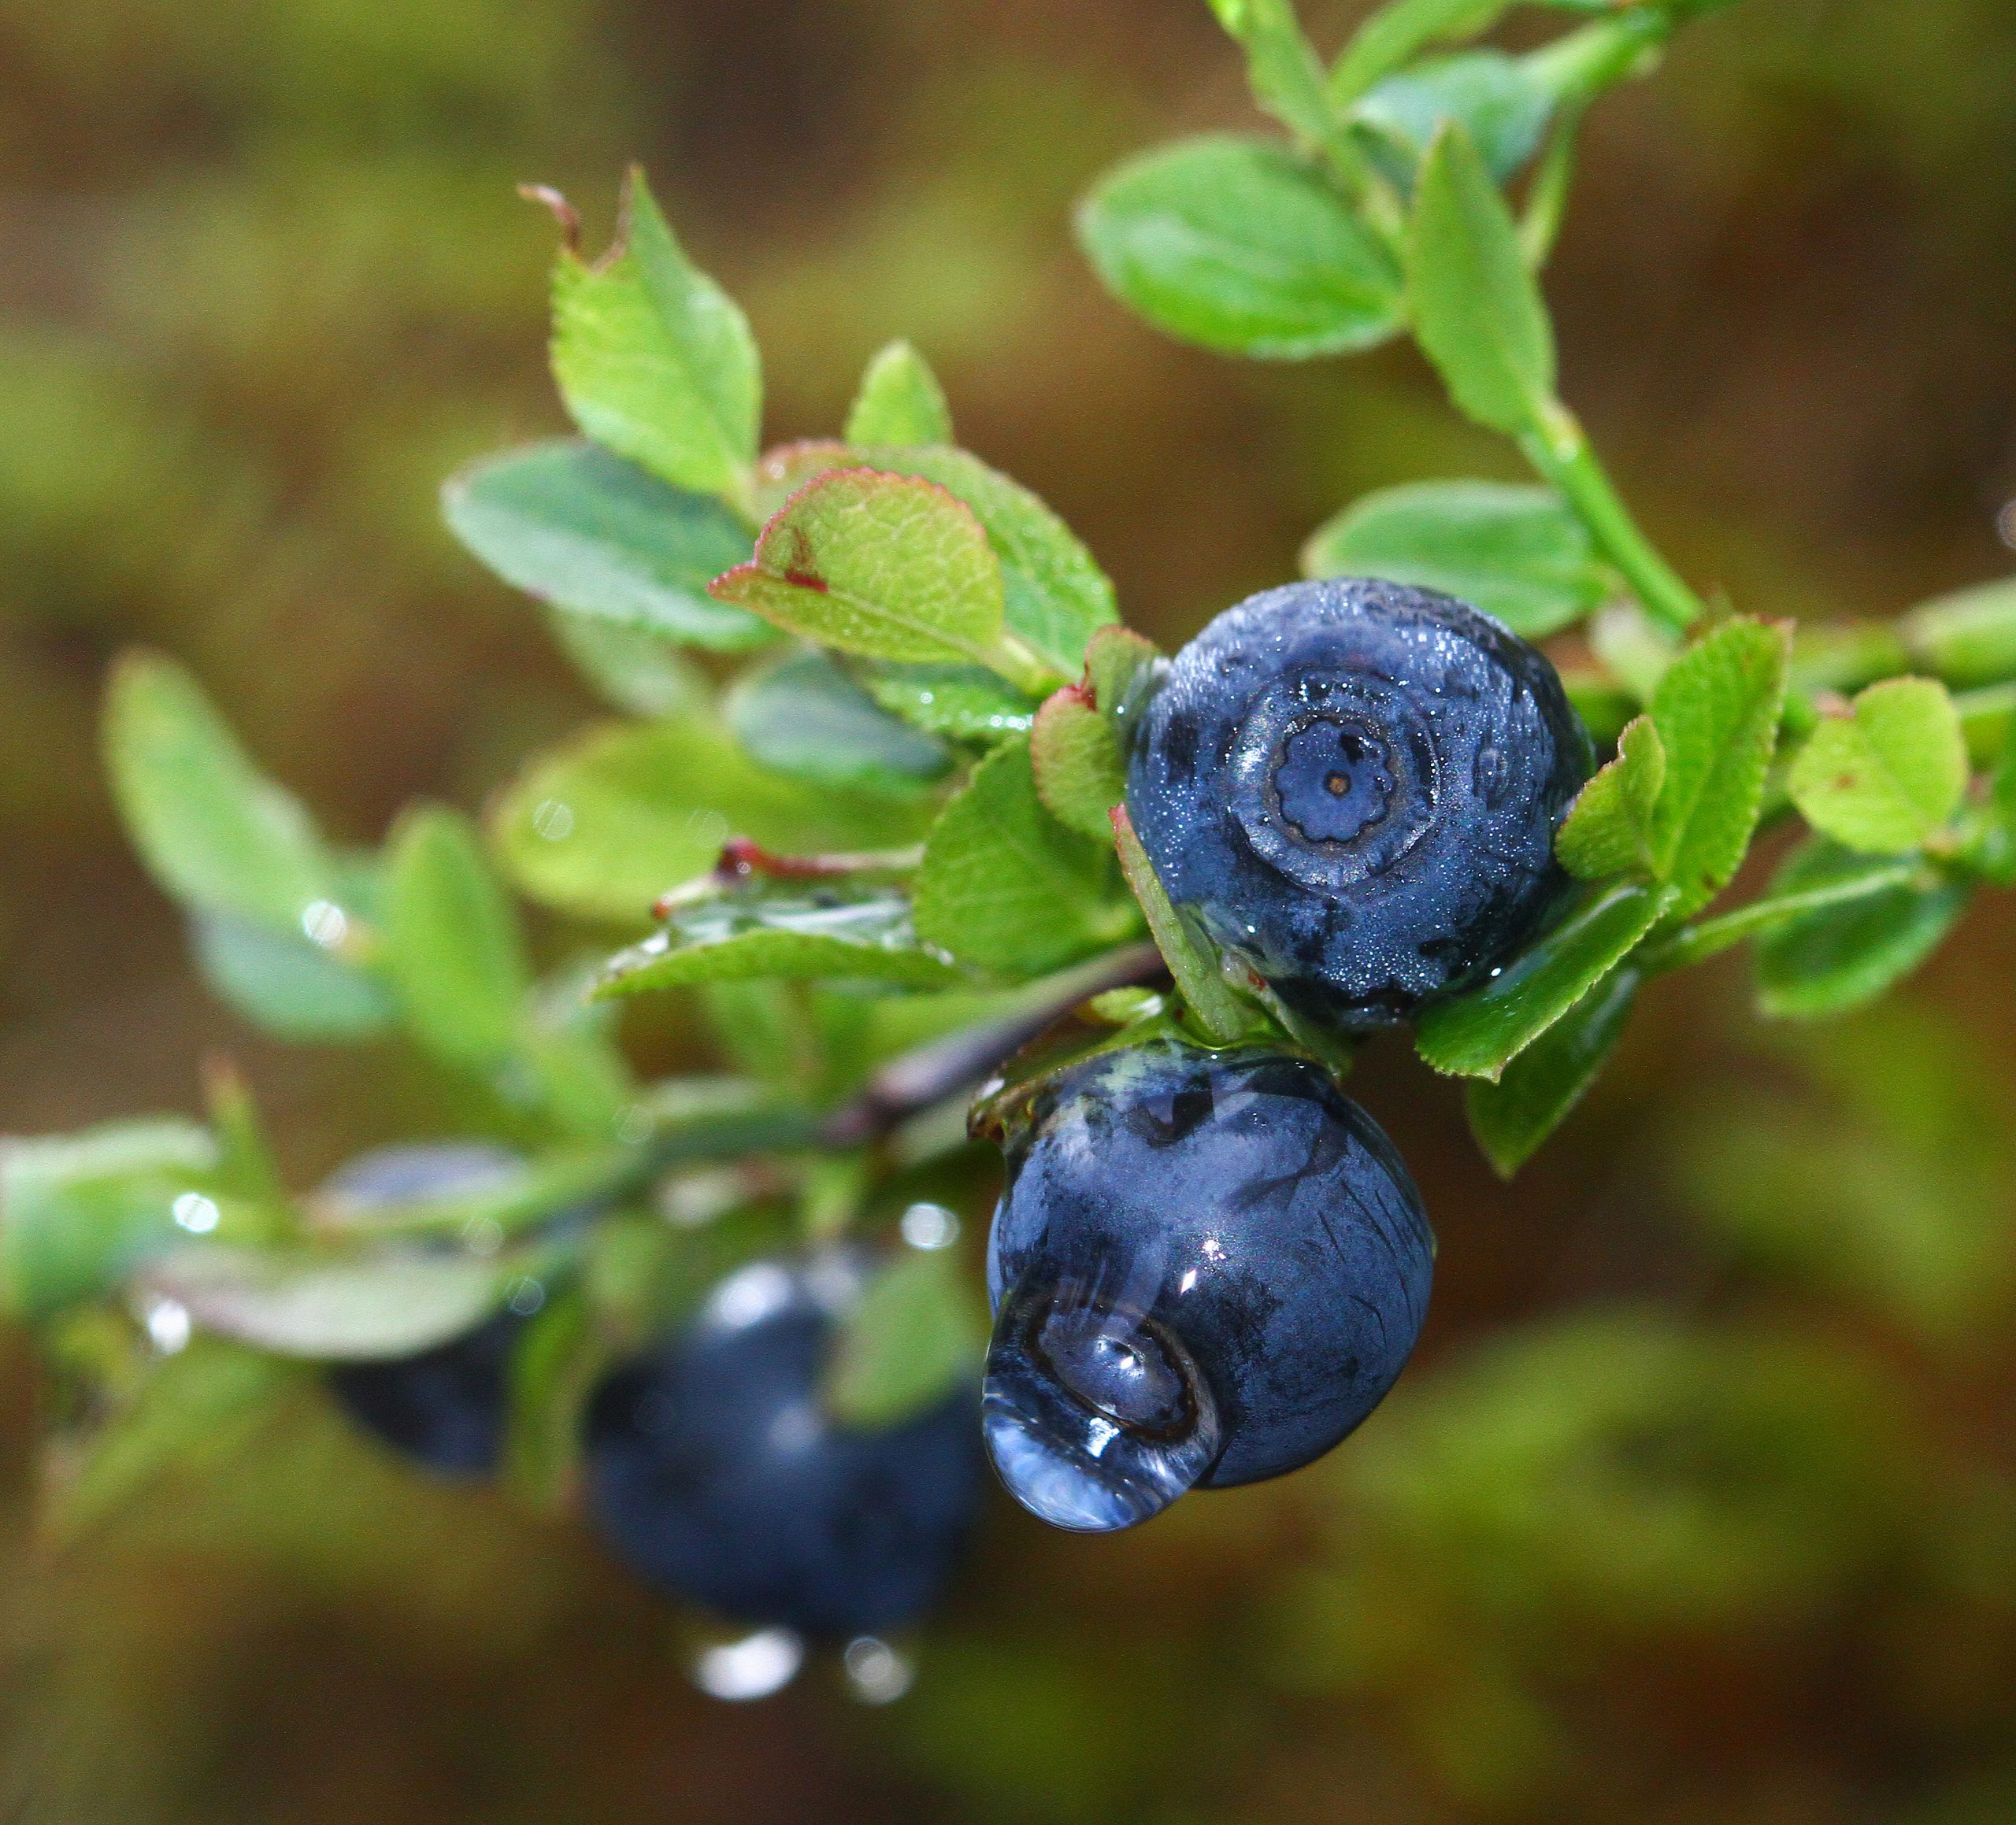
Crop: blueberry
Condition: healthy